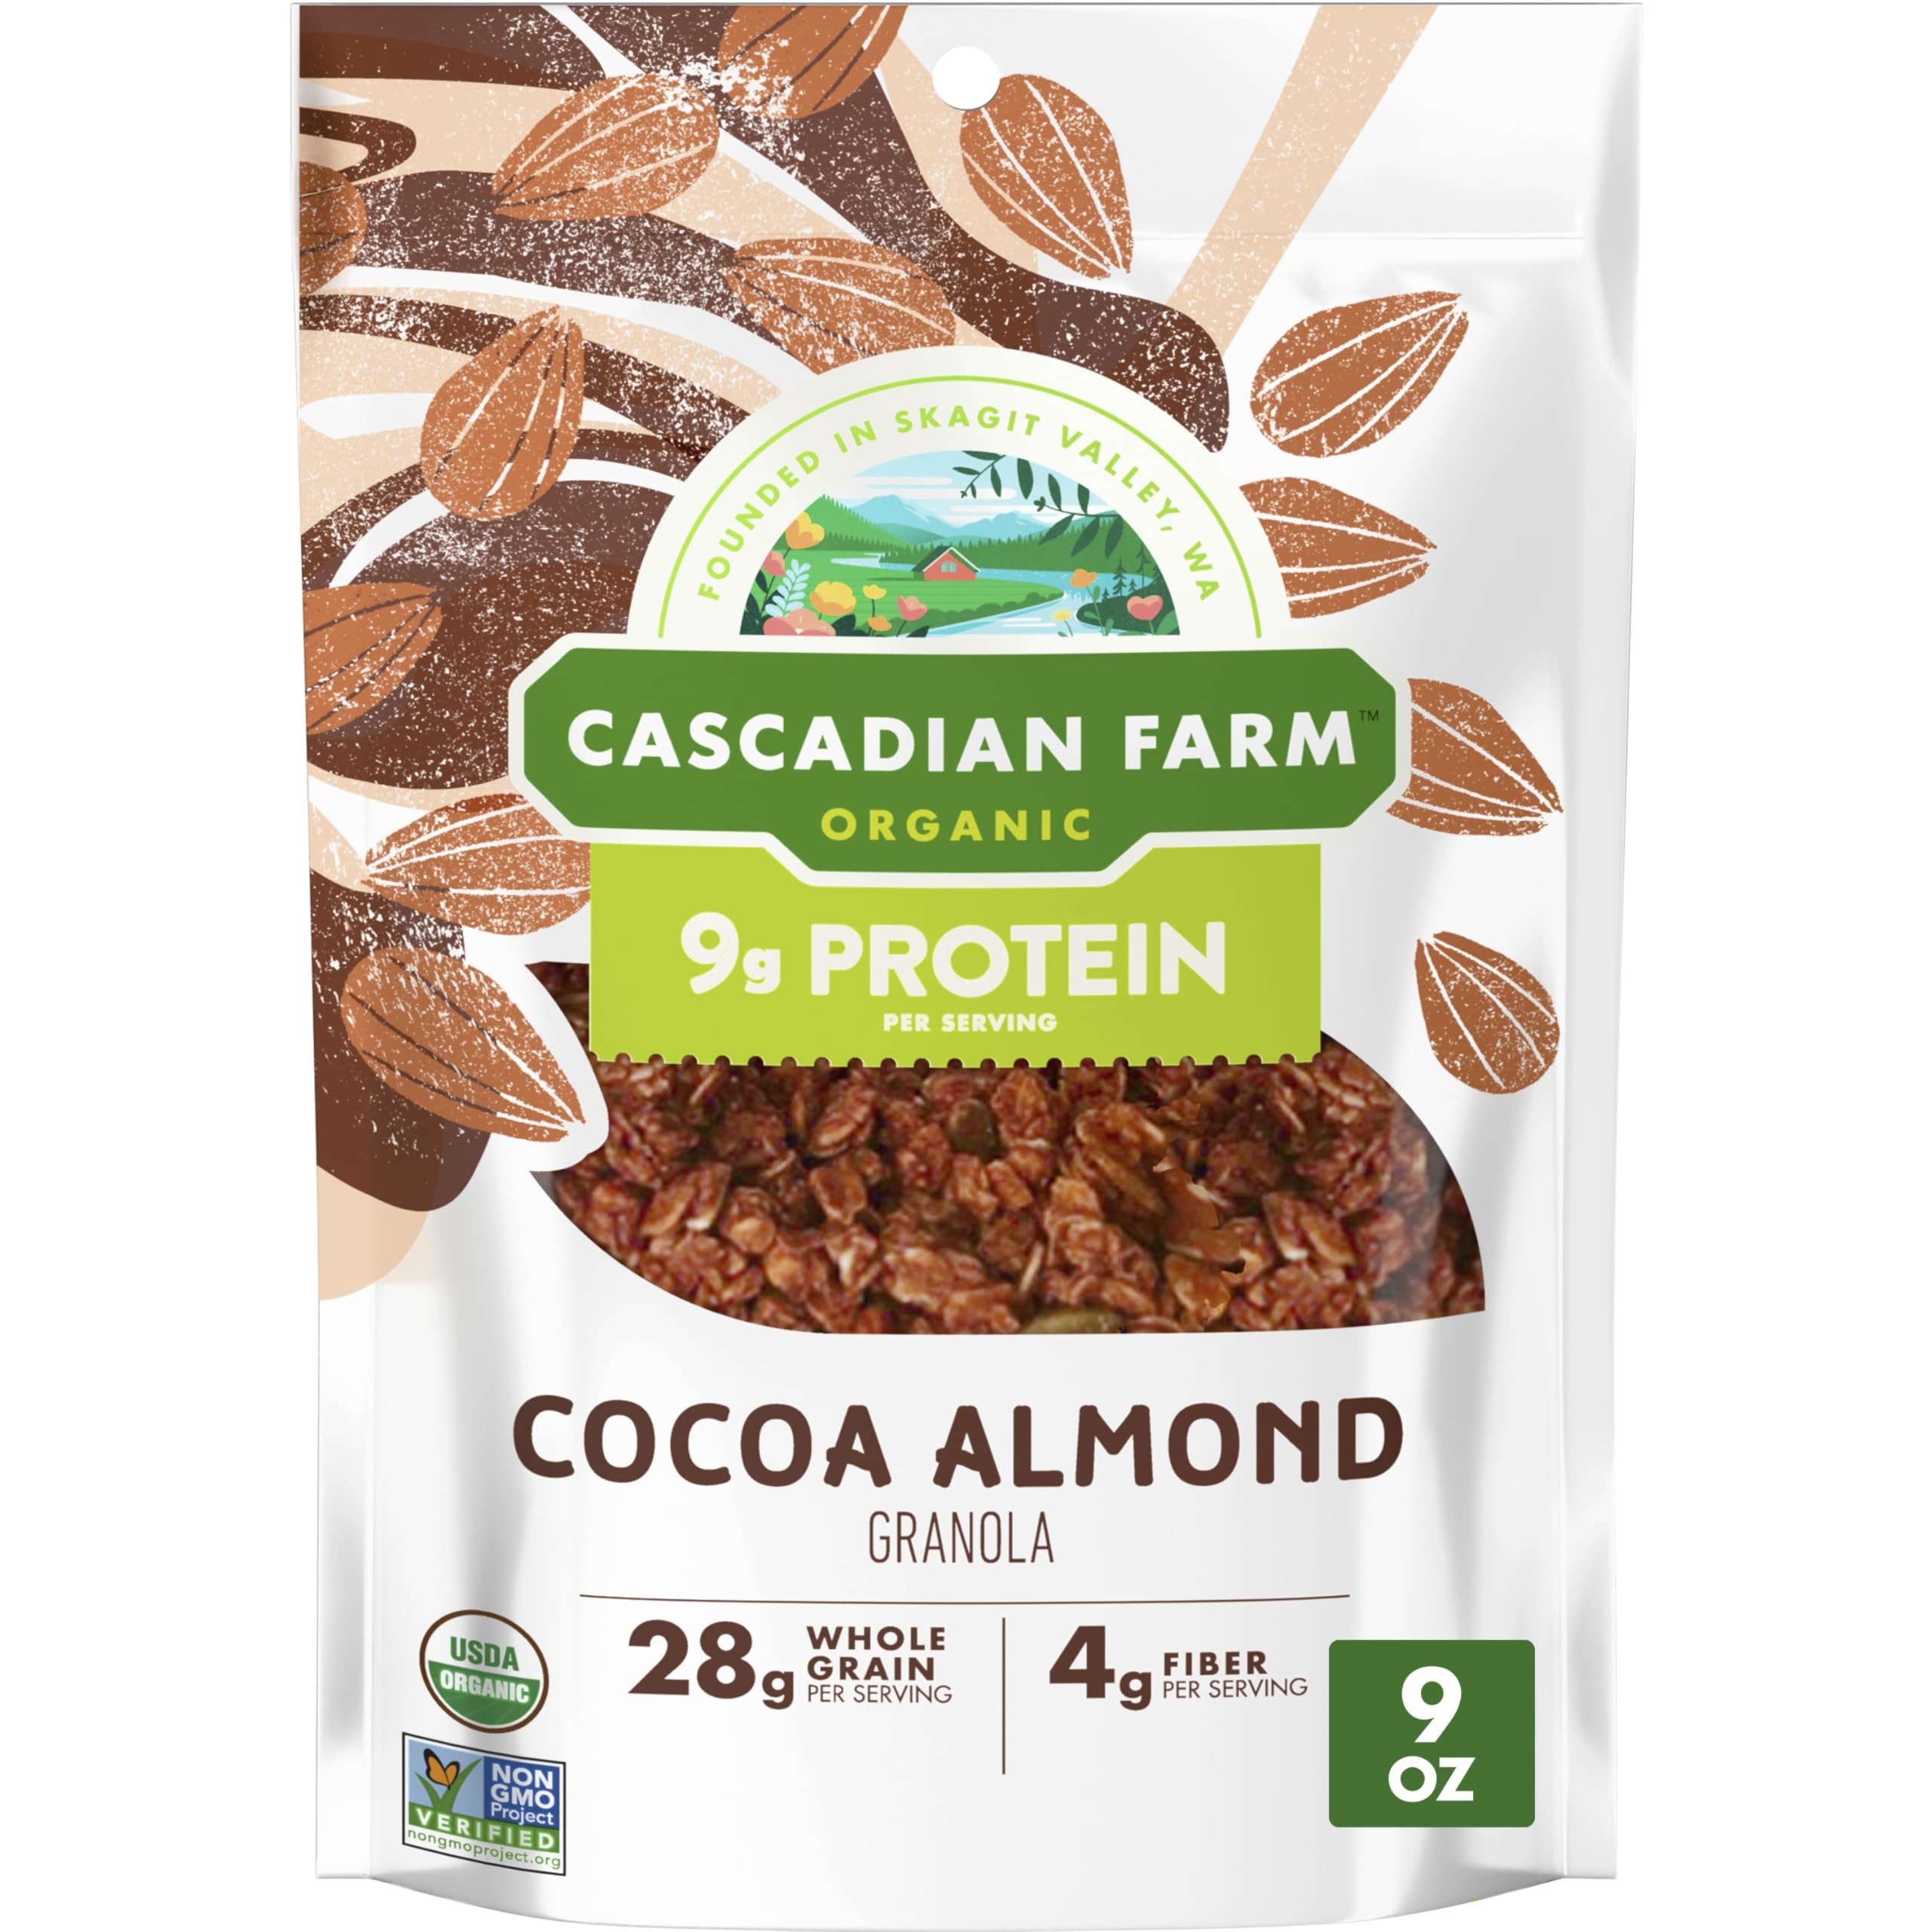
Item Name: Cascadian Farm Organic Granola, Cocoa Almond, Protein Granola, Non-GMO, 9 oz Resealable Pouch
Bullet Point 1: ORGANIC GRANOLA: USDA Organic granola with the irresistible taste of cocoa and crunchy almonds
Bullet Point 2: NON GMO: Made with simple, delicious Non-GMO Project Verified ingredients including whole grain oats, pea protein, almonds, pumpkin seeds, and cocoa powder
Bullet Point 3: WHOLE GRAIN: A serving contains 28g whole grain and 4g fiber; At least 48g recommended daily 10g of total fat per serving
Bullet Point 4: MORNING OR SNACK TIME: Ideal for adults and kids, this cocoa almond granola makes a tasty part of an organic breakfast; Try this protein granola as a quick and convenient anytime snack
Bullet Point 5: CONTAINS: One 9 oz resealable pouch of Cascadian Farm Organic Cocoa Almond Protein Granola
Value: 9.0
Unit: Ounce

Price: 6.585